Vologda

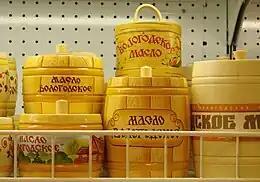
Vologda butter

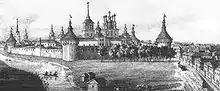
The Spaso-Prilutsky Monastery in the early 19th century

After 1613, Vologda quickly recovered due to its convenient location and once again became an important center of foreign trade. During the reign of Peter the Great, Vologda became one of the main military bases of Russia. Military and technical equipment for fortresses and military ships under construction was stored there. Vessels which delivered food supplies to Arkhangelsk were constructed in Vologda. Peter intended to hold them on Lake Kubenskoye, north of Vologda. However, after personally inspecting the lake in 1692, he abandoned the idea deciding that the lake is improper for that purpose.